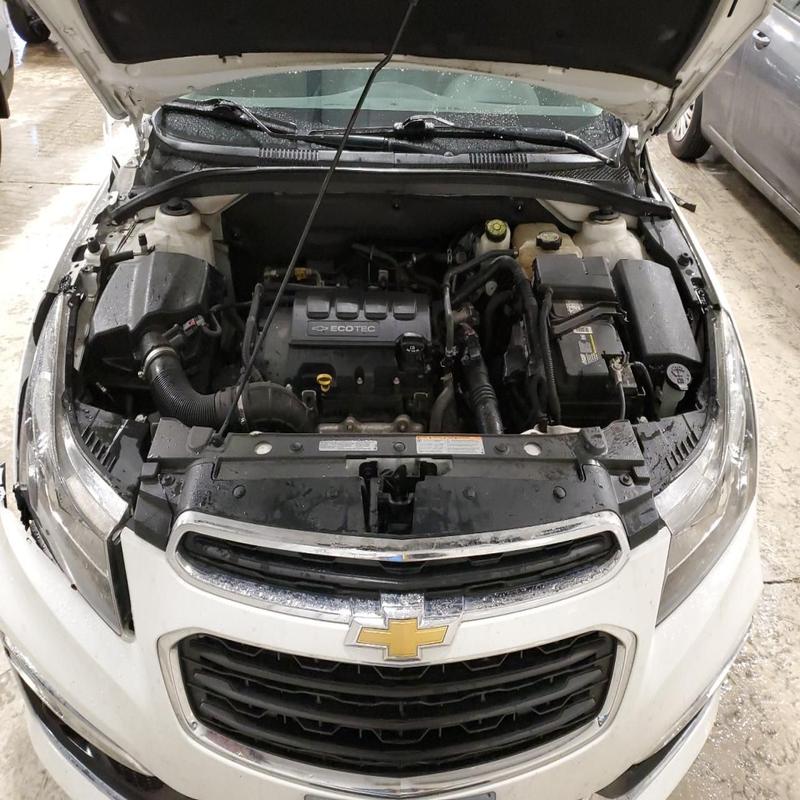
Aucun dommage détecté.
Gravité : aucun